Merritt Parkway

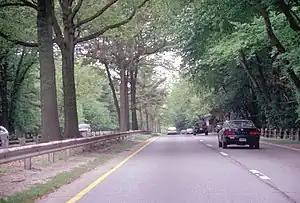
Trees in the center of the Merritt Parkway road

In 1957, trees inside the median were cut down for the first time, and a median was installed on a treacherous curve that often got slippery when wet. These followed serious accidents caused by tree related crashes.